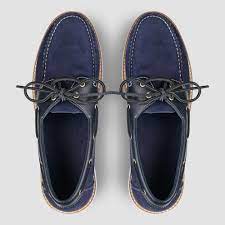
Label: Boat